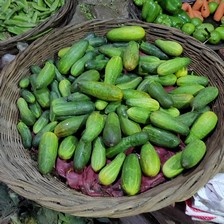
Label: cucumber